Jeppe High School for Boys

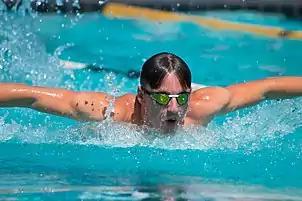
Swimming at Jeppe High School for Boys.

In 1912, Oribi House, the oldest hostel, was built. In 1916, Tsessebe House now called Sable House occupied "Friedenheim", Sir Julius Jeppe's home. During the Anglo-Boer War, "Friedenheim" was used as British Headquarters and was owned by Sir Abe Bailey. In the early 1960s, "Friedenheim" was declared unsafe to occupy and was demolished.